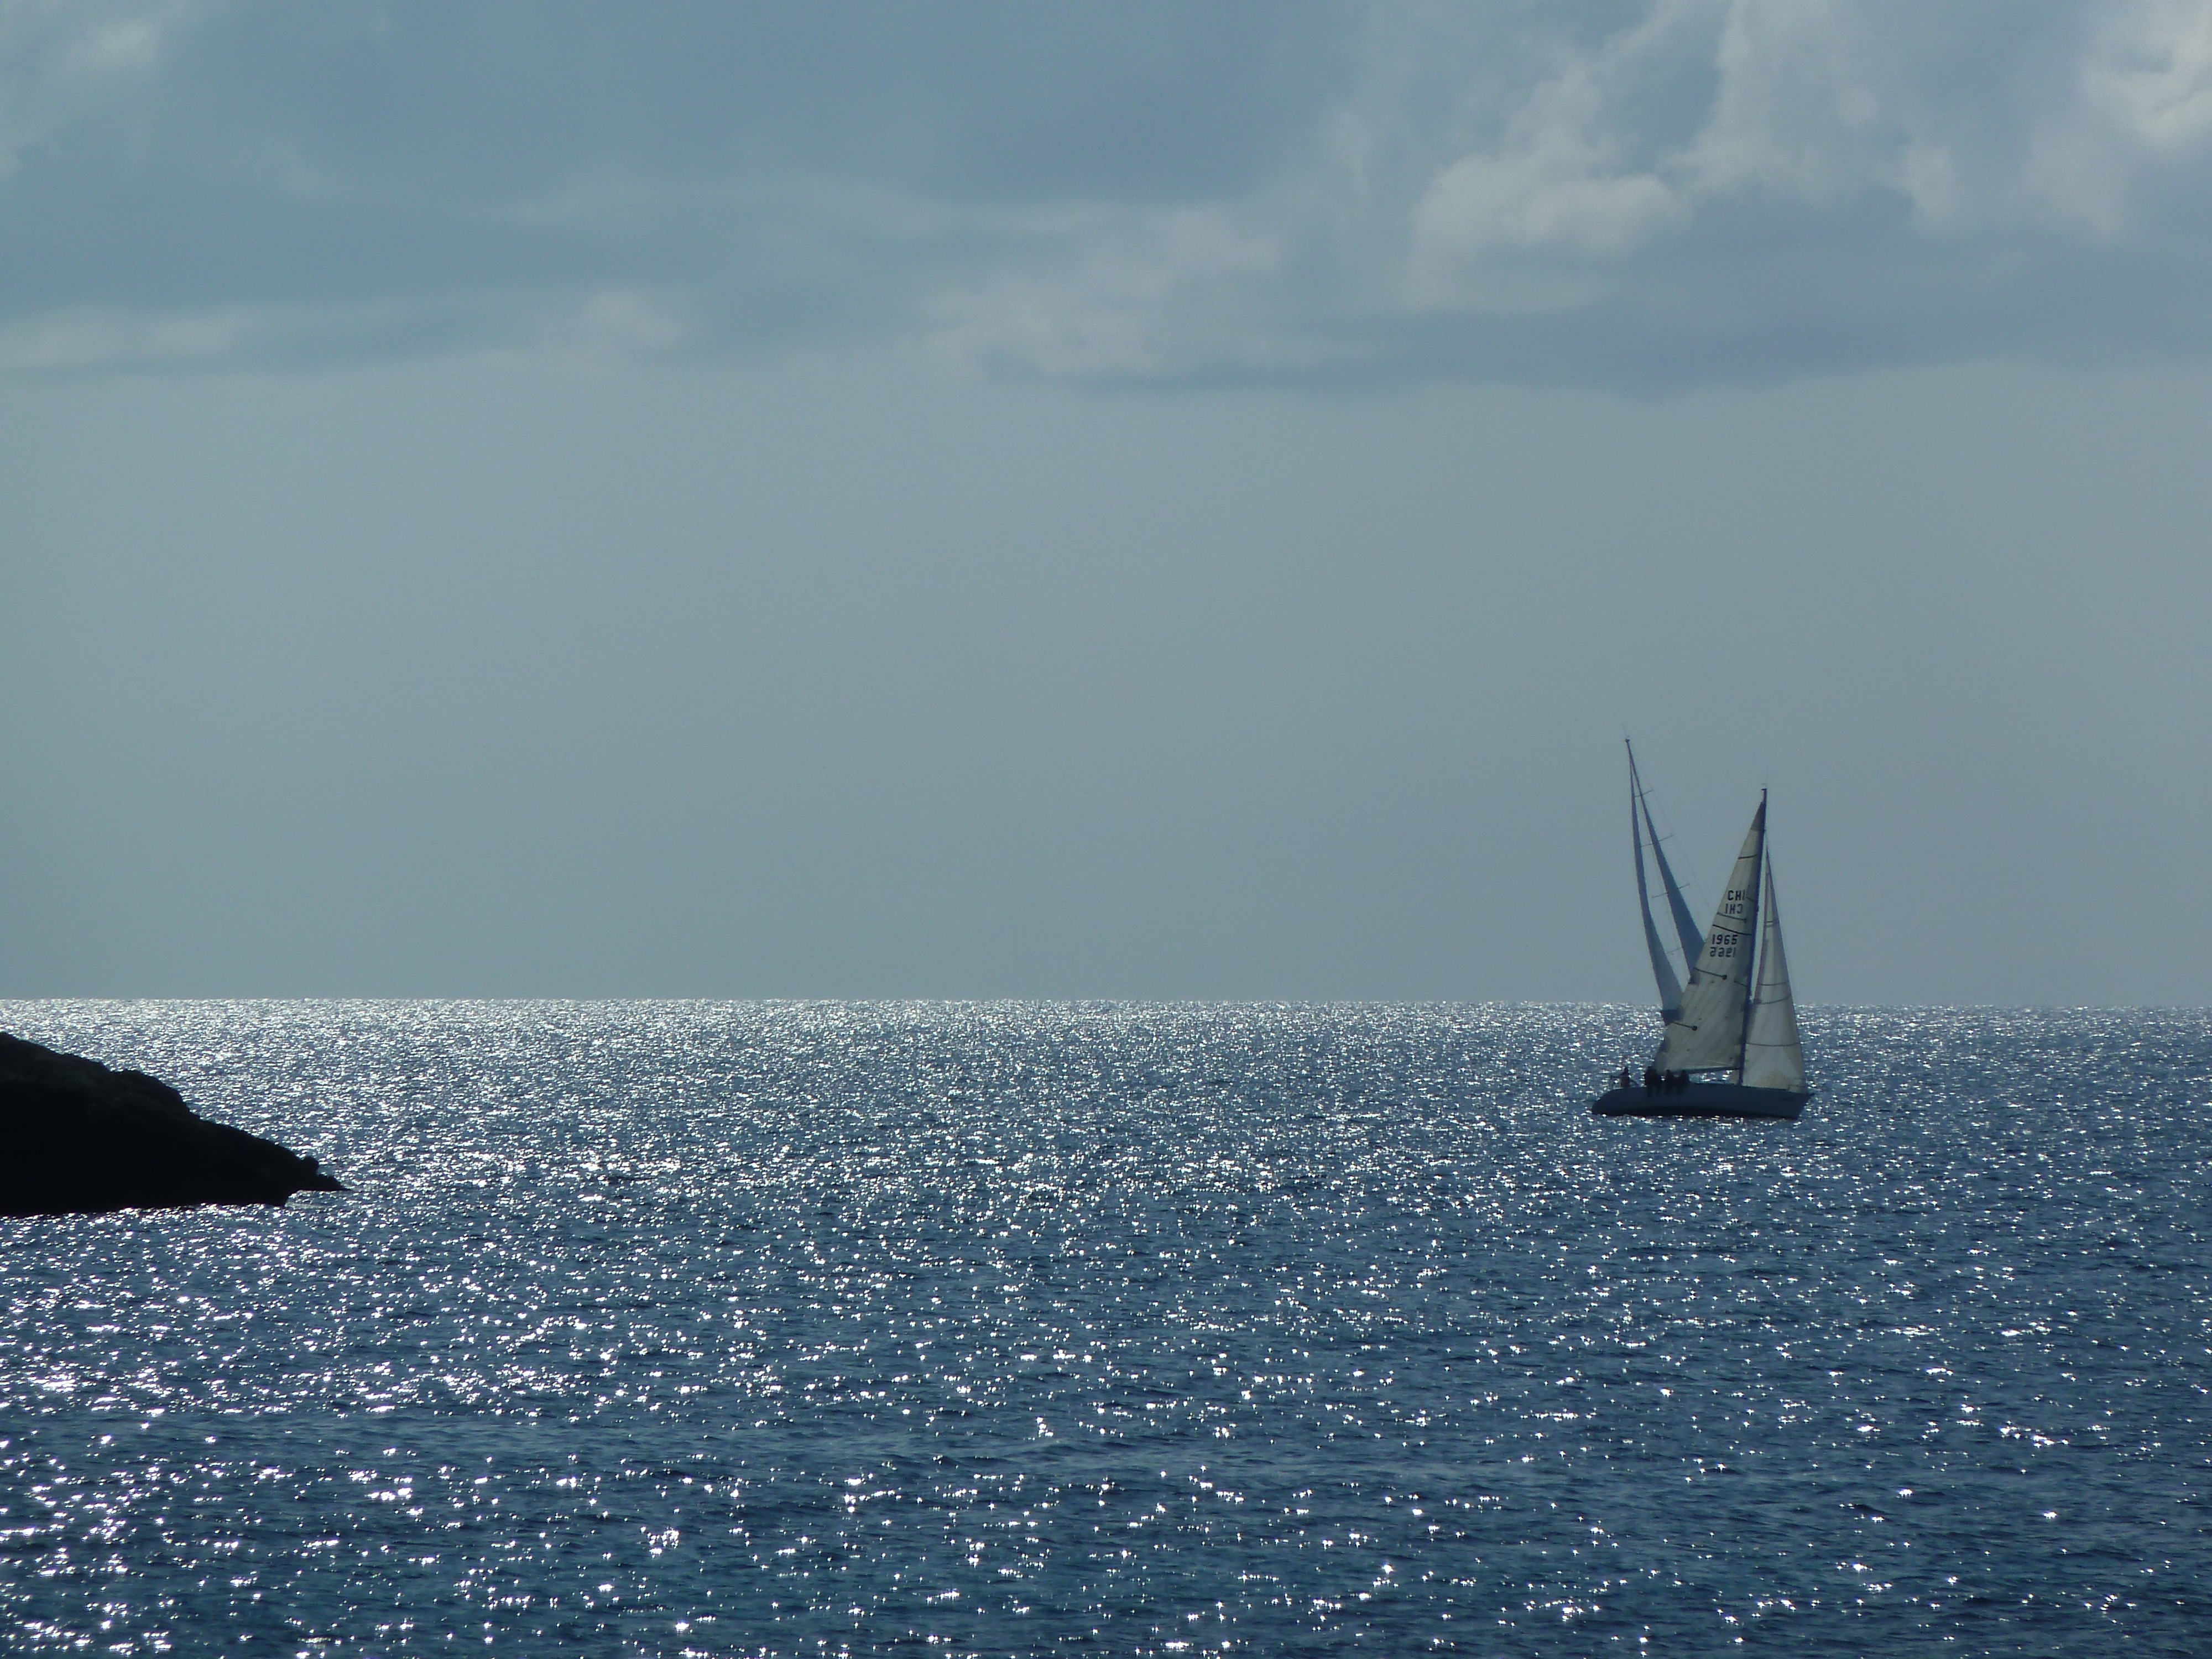
sea, coast, water, ocean, horizon, sky, boat, view, wind, travel, mediterranean, vehicle, sailing, holiday, bay, romance, rest, sailboat, spain, relaxation, sail, mallorca, still, watercraft, sailor, sailing ship, roma table, sant elm